Letters on Sunspots

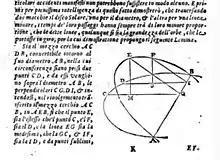
If the arc AEFB is opened out like a flap, whatever angle it stands at, the difference in length between CM and MQ has a constant ratio with the difference in length between FO and OI

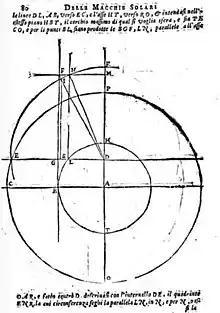
If a sunspot moves along the surface of the Sun's equator from B to A, its transit time is longer than that of another sunspot moving from L to D. However, if the sunspots are not on the surface but above it, at C and E rather than B and L, the differential time of their transit is reduced. (CB equals BA, but EL does not equal LD). The closer the sunspots are to the surface, the more their relative transit times can vary; the further they are from the surface, the less difference in speed will be observed.

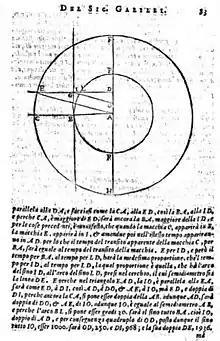
Proof that if a sunspot travels AB in 1 times the period another travels DL (as Scheiner claimed), then the semidiameter of the Sun (actually AB) would need to be more than twice as large (i.e. even larger than AC).

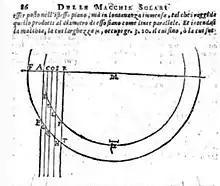
Viewed from above, the width of a sunspot in the middle of the Sun's face at μ will appear six times larger than when it is between B and D. However, if the sunspot sits at a distance above the Sun equivalent to just 5% of its diameter, then its width at μ will be less than three times larger than at GQ.

While Galileo's First and Second Letters had been written in response to Scheiner's "Tres Epistolae", his Third Letter responded to "Accuratior Disquisitio". Galileo was angry to see that once again Scheiner was making claims about the moons of Jupiter, since he regarded them as his own discovery. To demonstrate the falsehood of Scheiner's assertion that the moons of Jupiter were 'wandering stars', unpredictable in their movement, as well as to display his own clear superiority in observation and calculation of celestial movements, Galileo appended a complete set of Ephemerides for the Jovian moons to his third letter. Galileo shows the critical flaws in Scheiner's geometry, his understanding of the authorities he cites, his reasoning, his observations and indeed his own drawings.